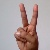
The image shows a hand gesture representing the letter 'V' in Indian Sign Language.